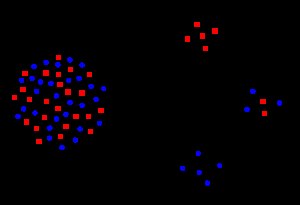
Grundlæggervirkning
Grundlæggervirkningen: Den oprindelige population (stampopulationen) (t.v.) kan give ophav til nye populationer (t.h.)
Grundlæggervirkningen er et fænomen indenfor evolutionen, der sker, når nogle få individer fra en art flytter til et nyt miljø, hvor de er isoleret fra stampopulationen og kan formere sig.